Kawasaki disease

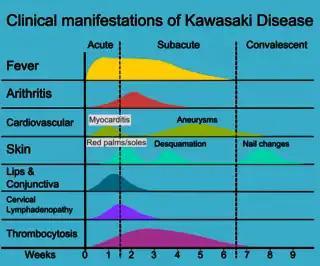
Signs and symptoms and time course of Kawasaki disease

Other reported nonspecific symptoms include cough, rhinorrhea, sputum, vomiting, headache, and seizure.